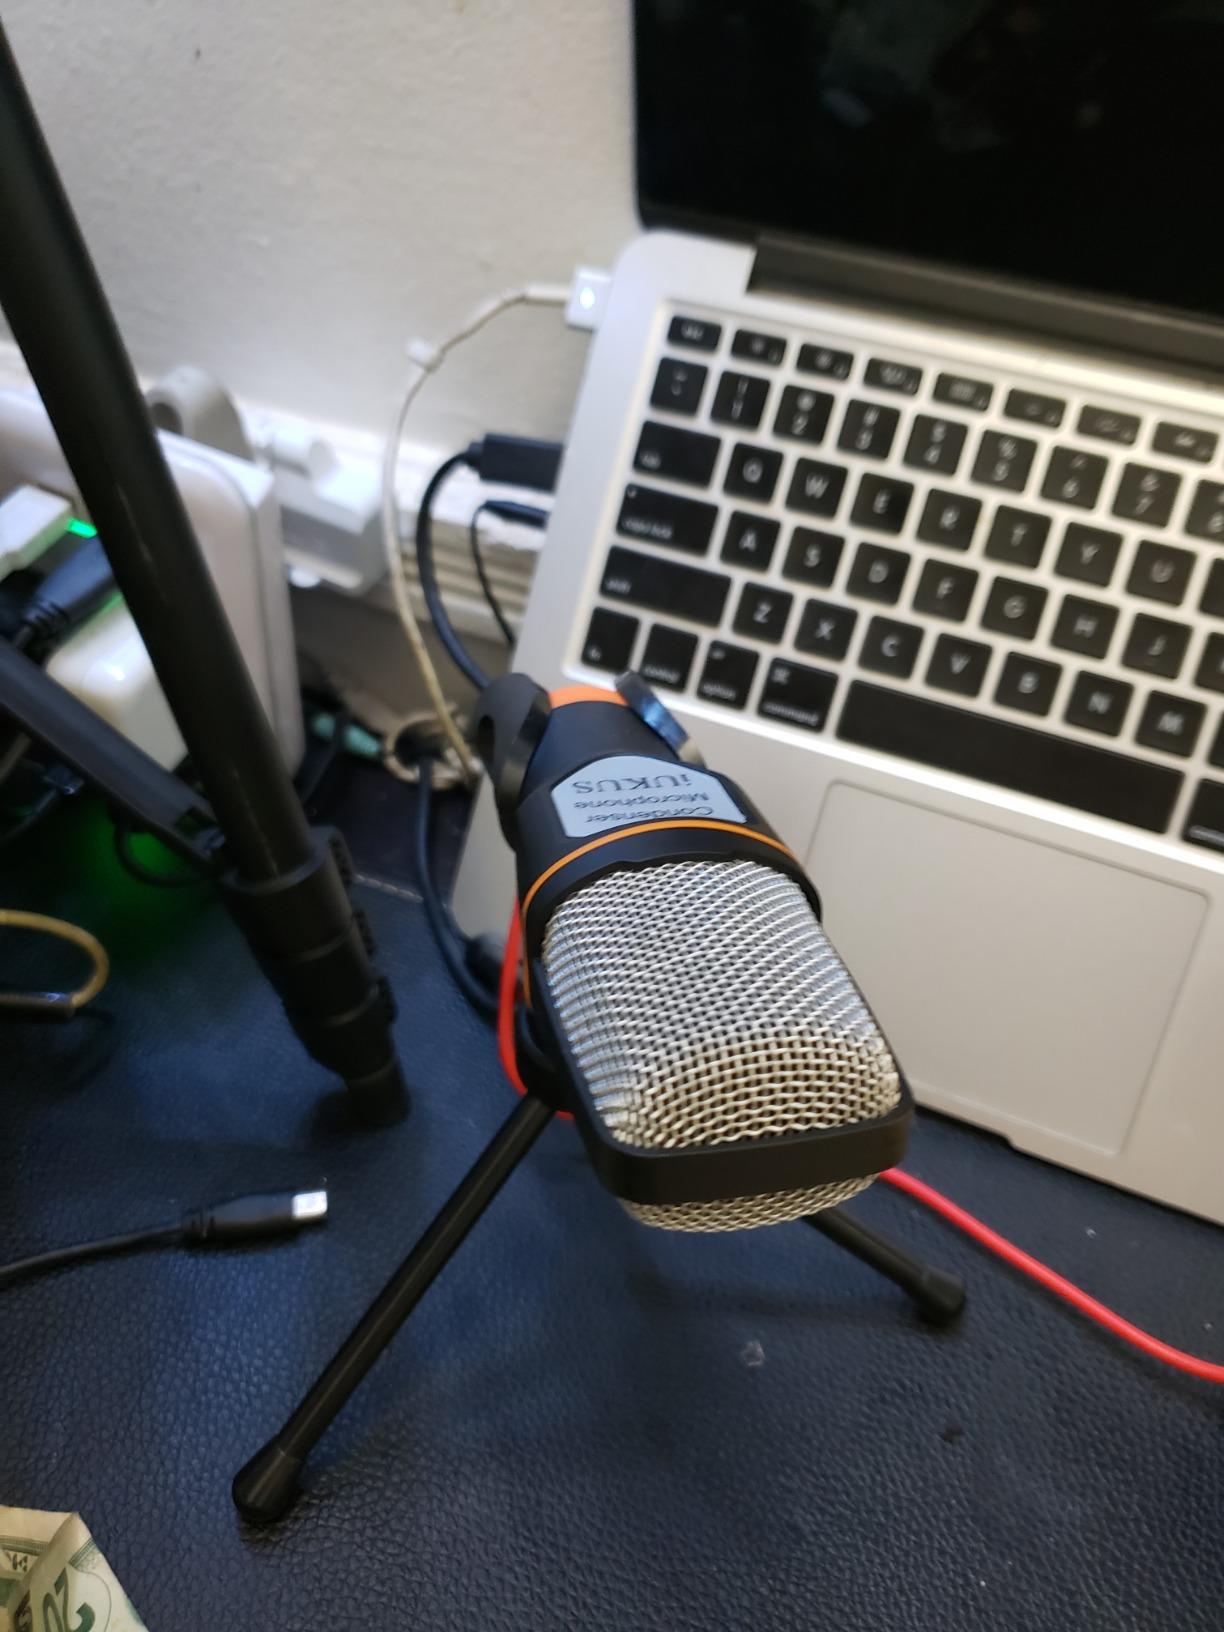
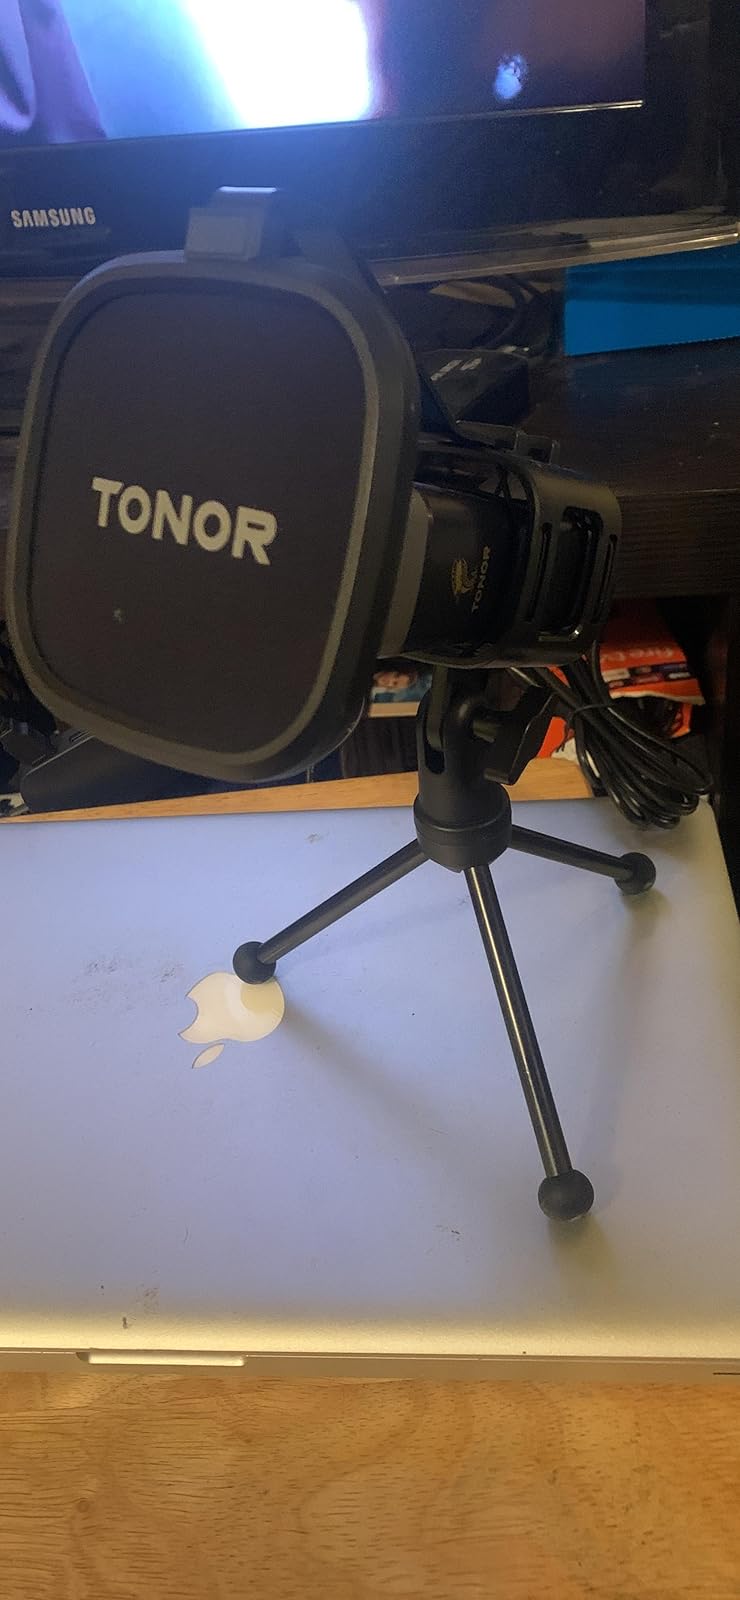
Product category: microphone
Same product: no